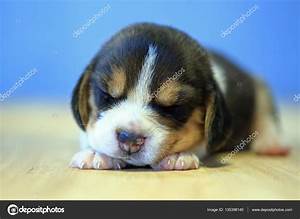
Label: cane